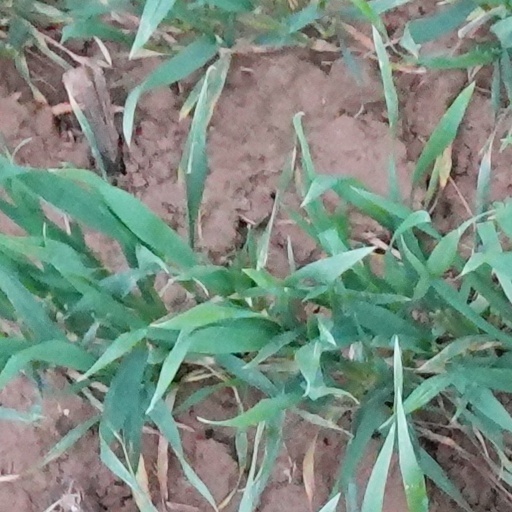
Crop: wheat